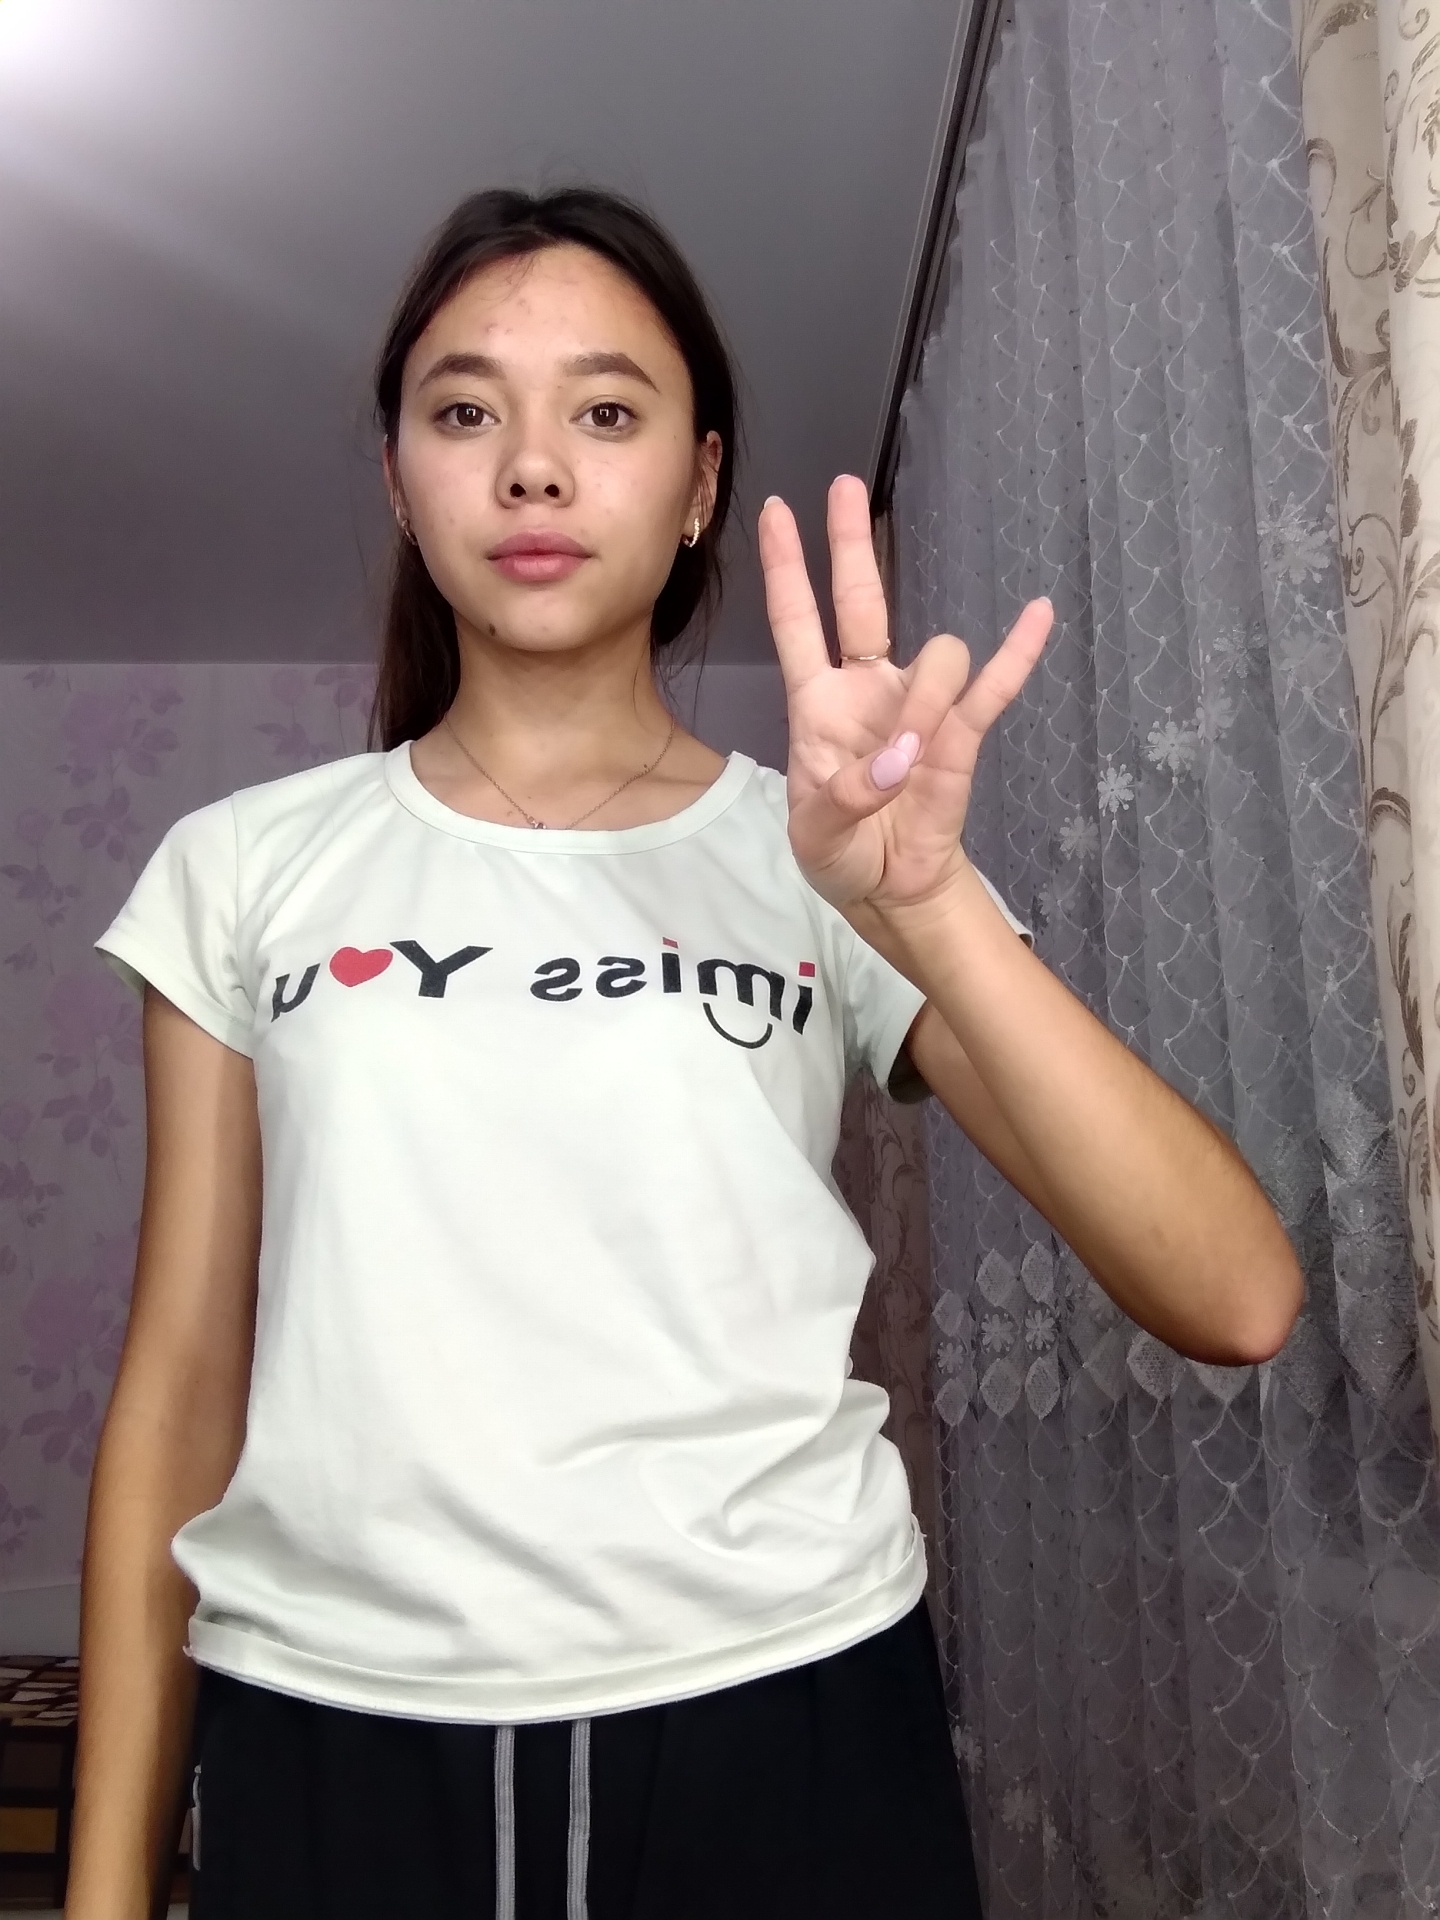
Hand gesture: three3